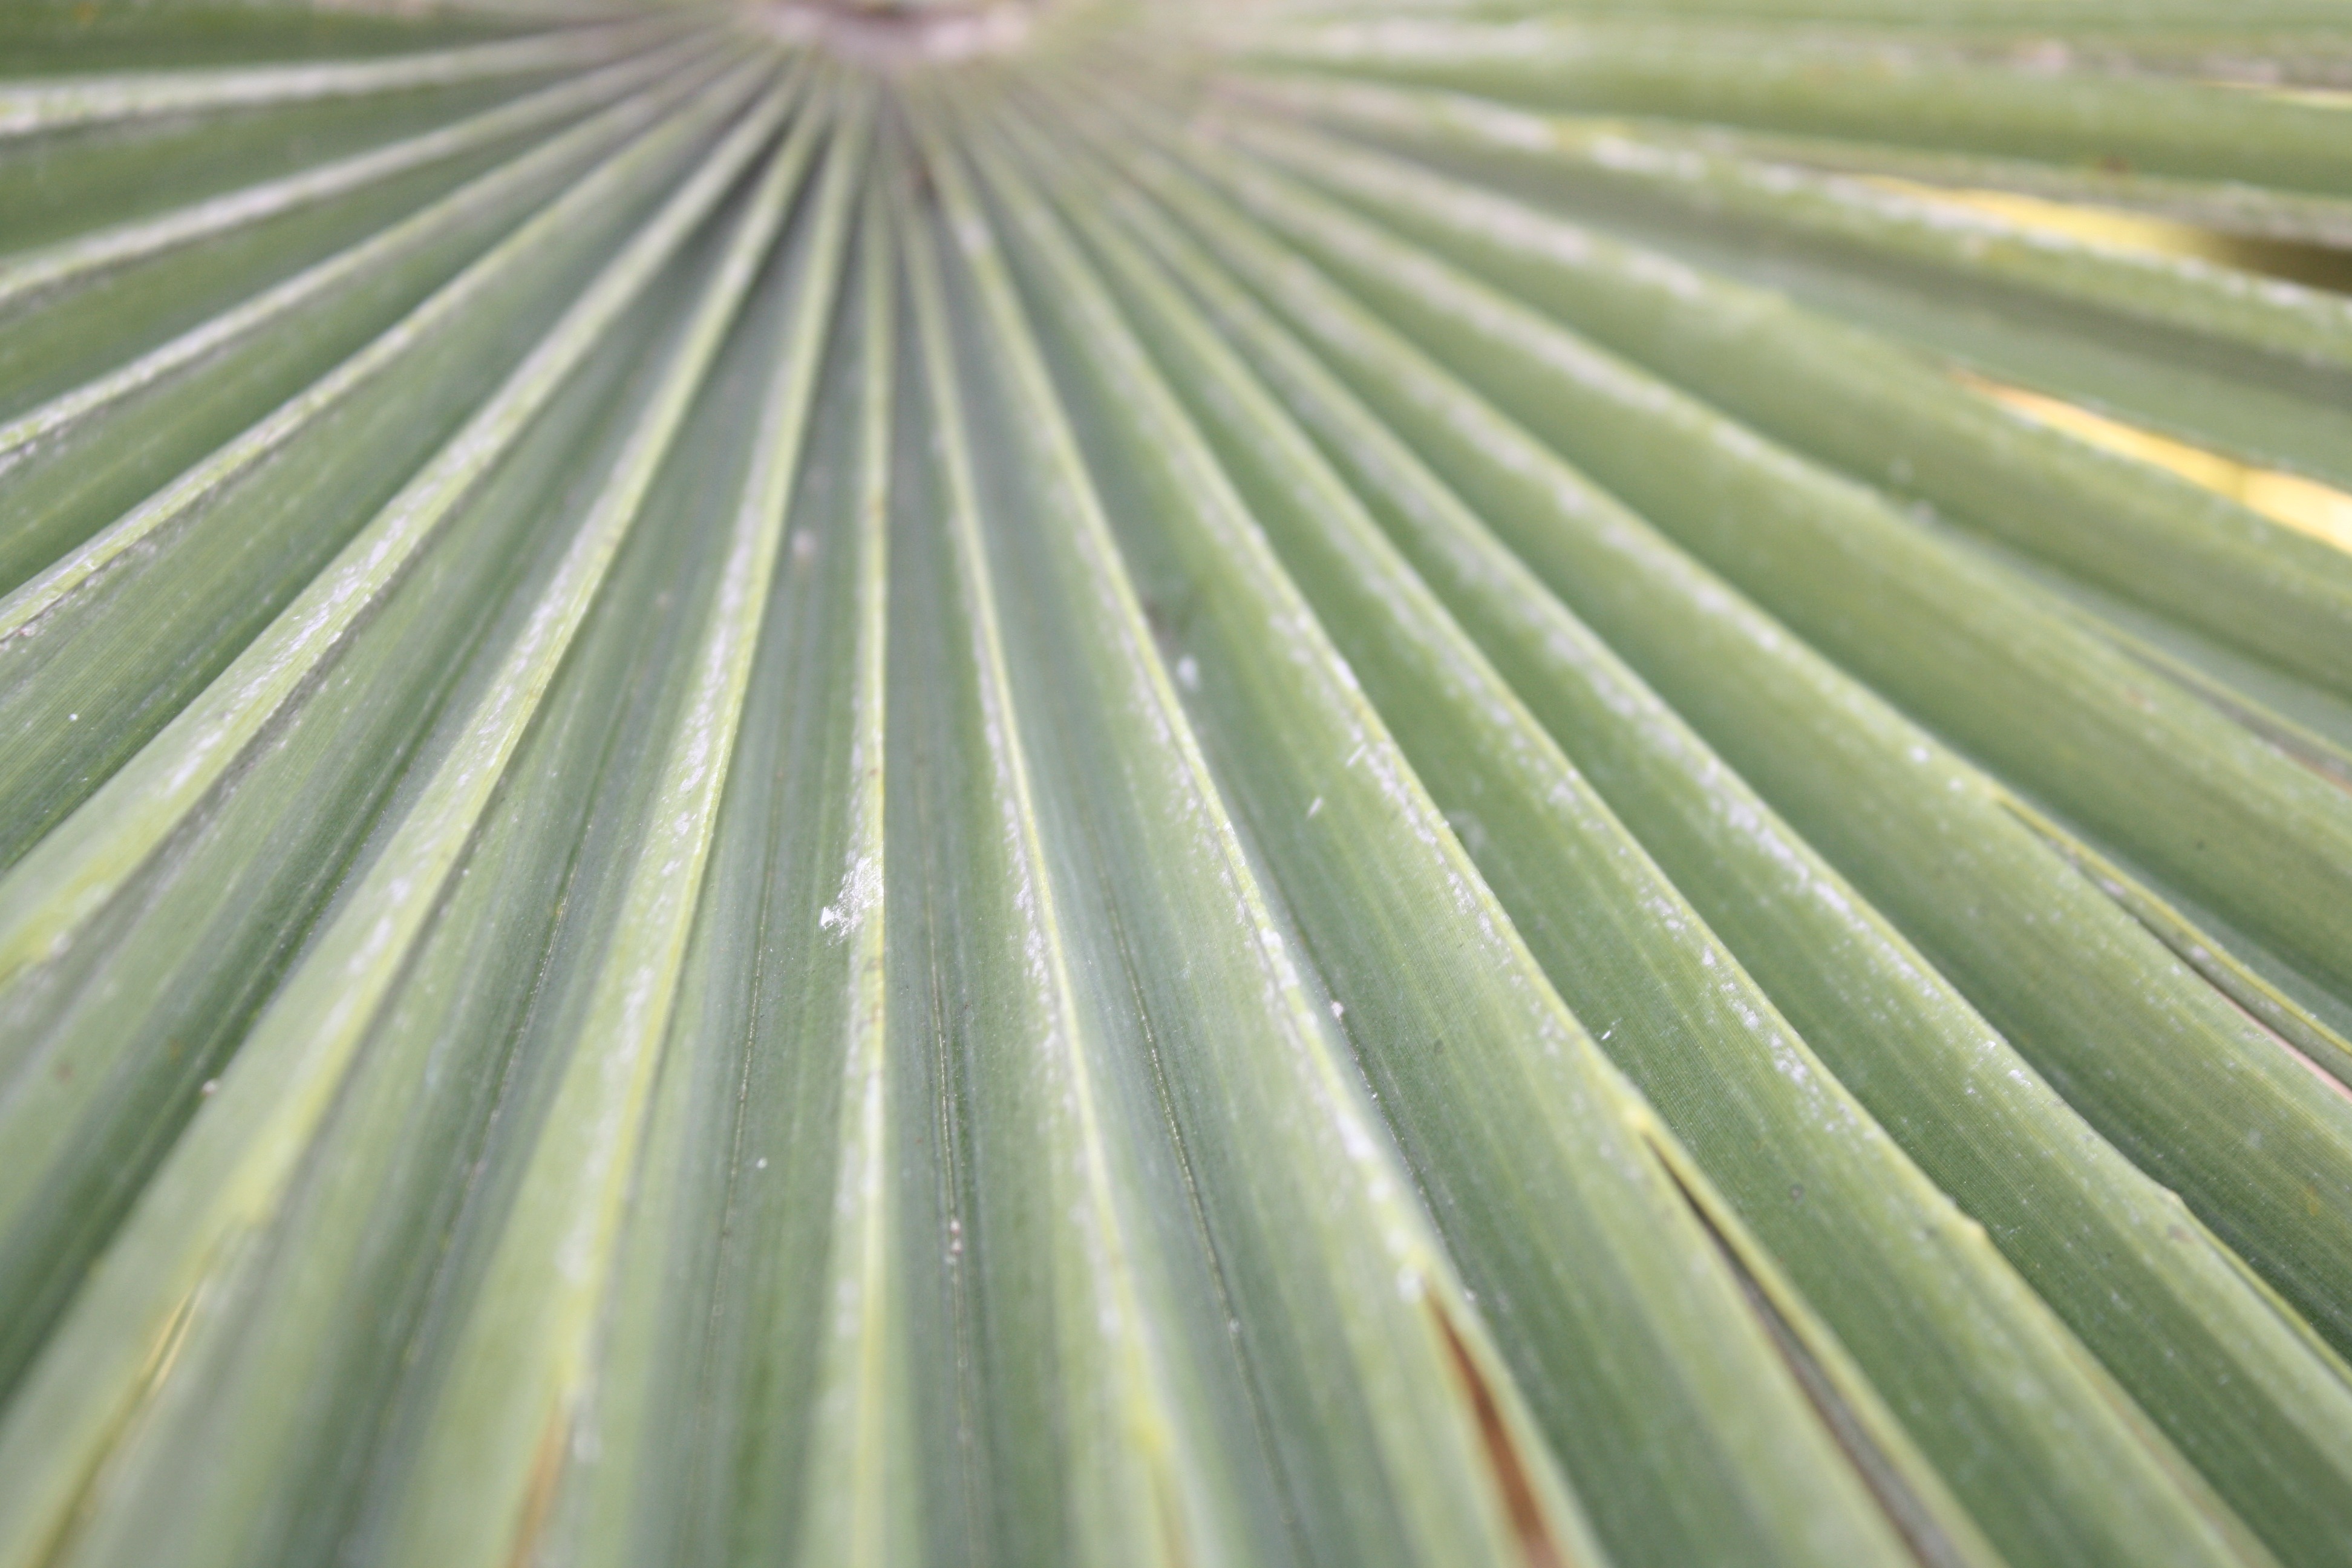
tree, nature, grass, wing, plant, wood, sunlight, leaf, flower, environment, foliage, line, green, herb, palm, natural, botany, agriculture, botanical, close up, outdoors, vegetation, horticulture, shape, organic, macro photography, grass family, plant stem, window covering, arecales, palm family